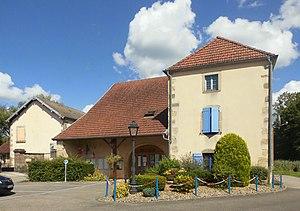
La mairie de Cuve
Cuve est une commune française située dans le département de la Haute-Saône, en région Bourgogne-Franche-Comté.